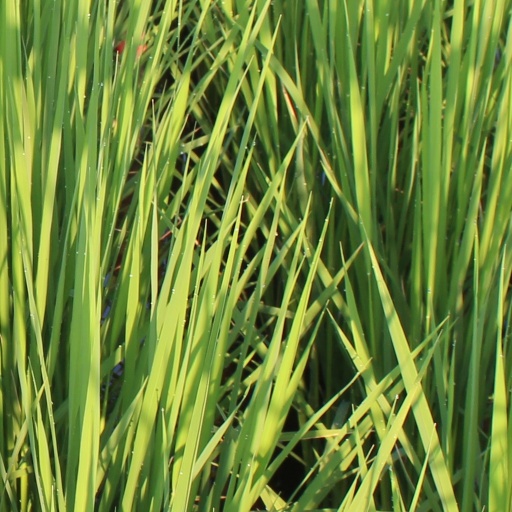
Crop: rice